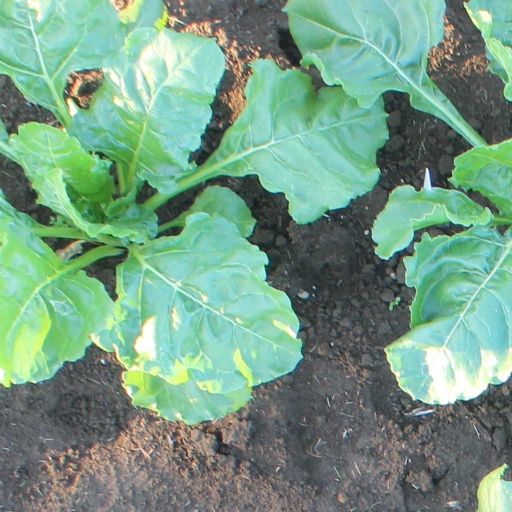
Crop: sugar beet